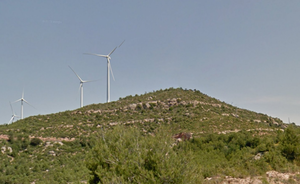
La Còpia de Palomes est le point culminant de la serra de Rubió avec 837 mètres d'altitude, situé dans la comarque d'Anoia, en Catalogne.